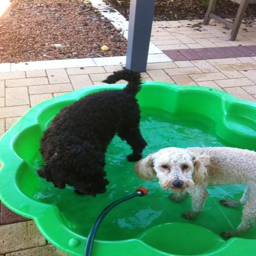
dogs enjoying cooling of in the pool